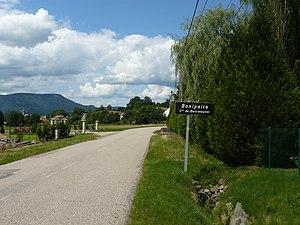
Le hameau de Bonipaire à Bertrimoutier
Bonipaire-et-Layegoutte est une ancienne commune française du département des Vosges qui se composait de trois hameaux : Bonipaire, Layegoutte et Combrimont. Elle est supprimée en 1848.
Bertrimoutier est une commune française située dans le département des Vosges, en région Grand Est.